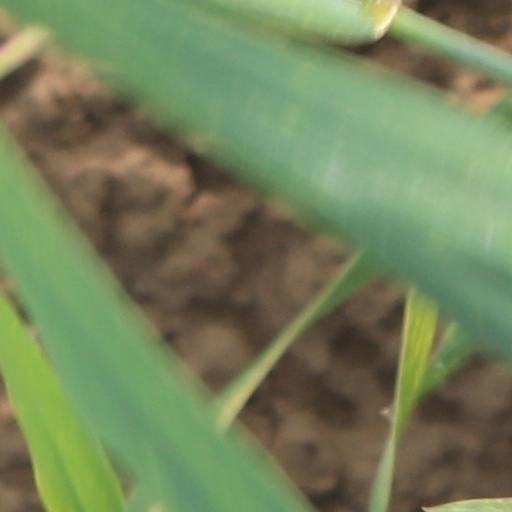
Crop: wheat